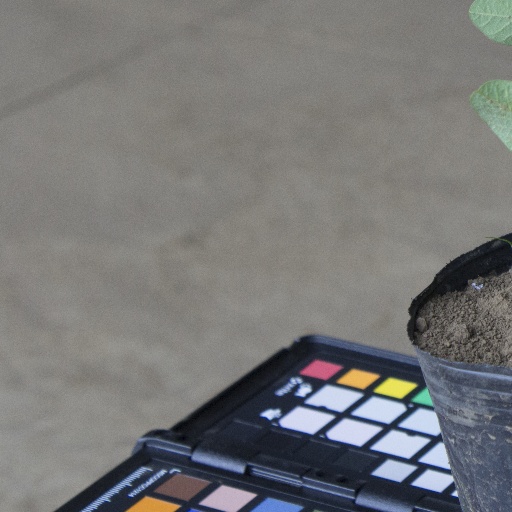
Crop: soybean